Jacqueline Pfeifer

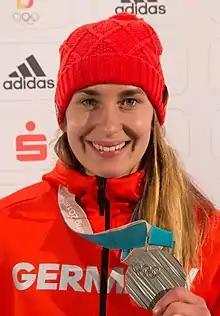
Lölling in 2018

Jacqueline "Jacka" Pfeifer ( Lölling, born 6 February 1995) is a German skeleton racer who has won numerous races and championships, including the inaugural Winter Youth Olympics skeleton competition in 2012 and the 2017 World Championships. Pfeifer began competing in skeleton at the age of 12 and was selected to the German national team in 2009. She won her first two international races, as a fifteen-year-old on the Europe Cup circuit, at Cesana Pariol in 2010. Her personal coach is Kathi Wichterle, and she rides an FES sled. When not racing, Pfeifer works for the German Federal Police.